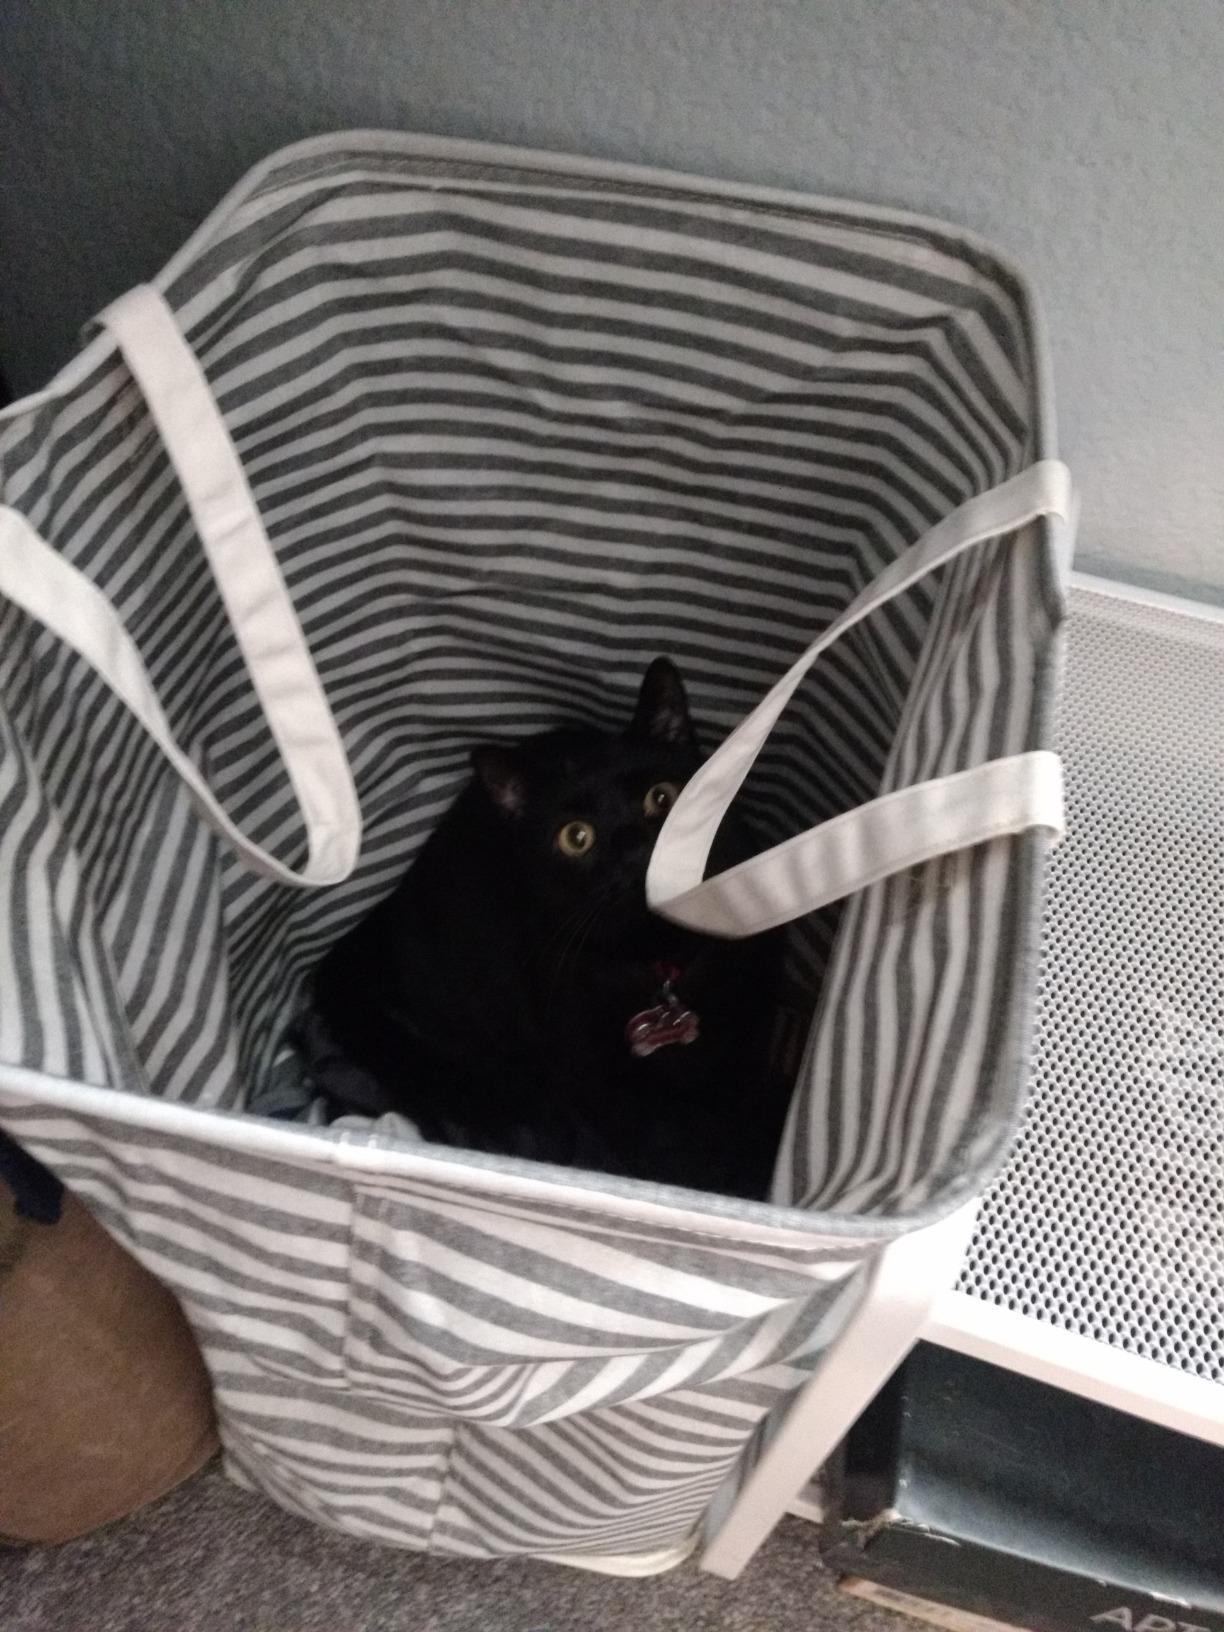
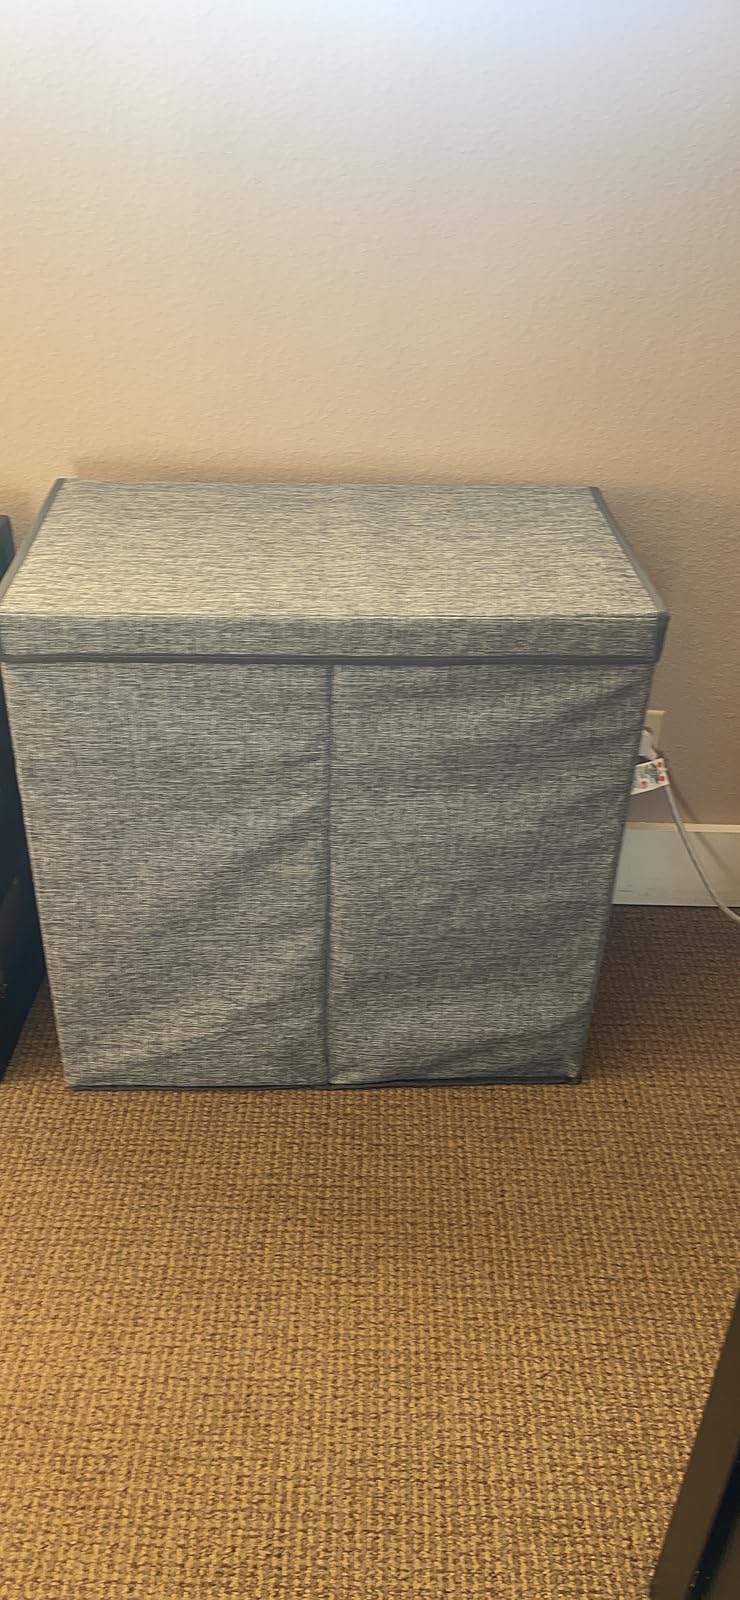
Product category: items_hamper
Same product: no